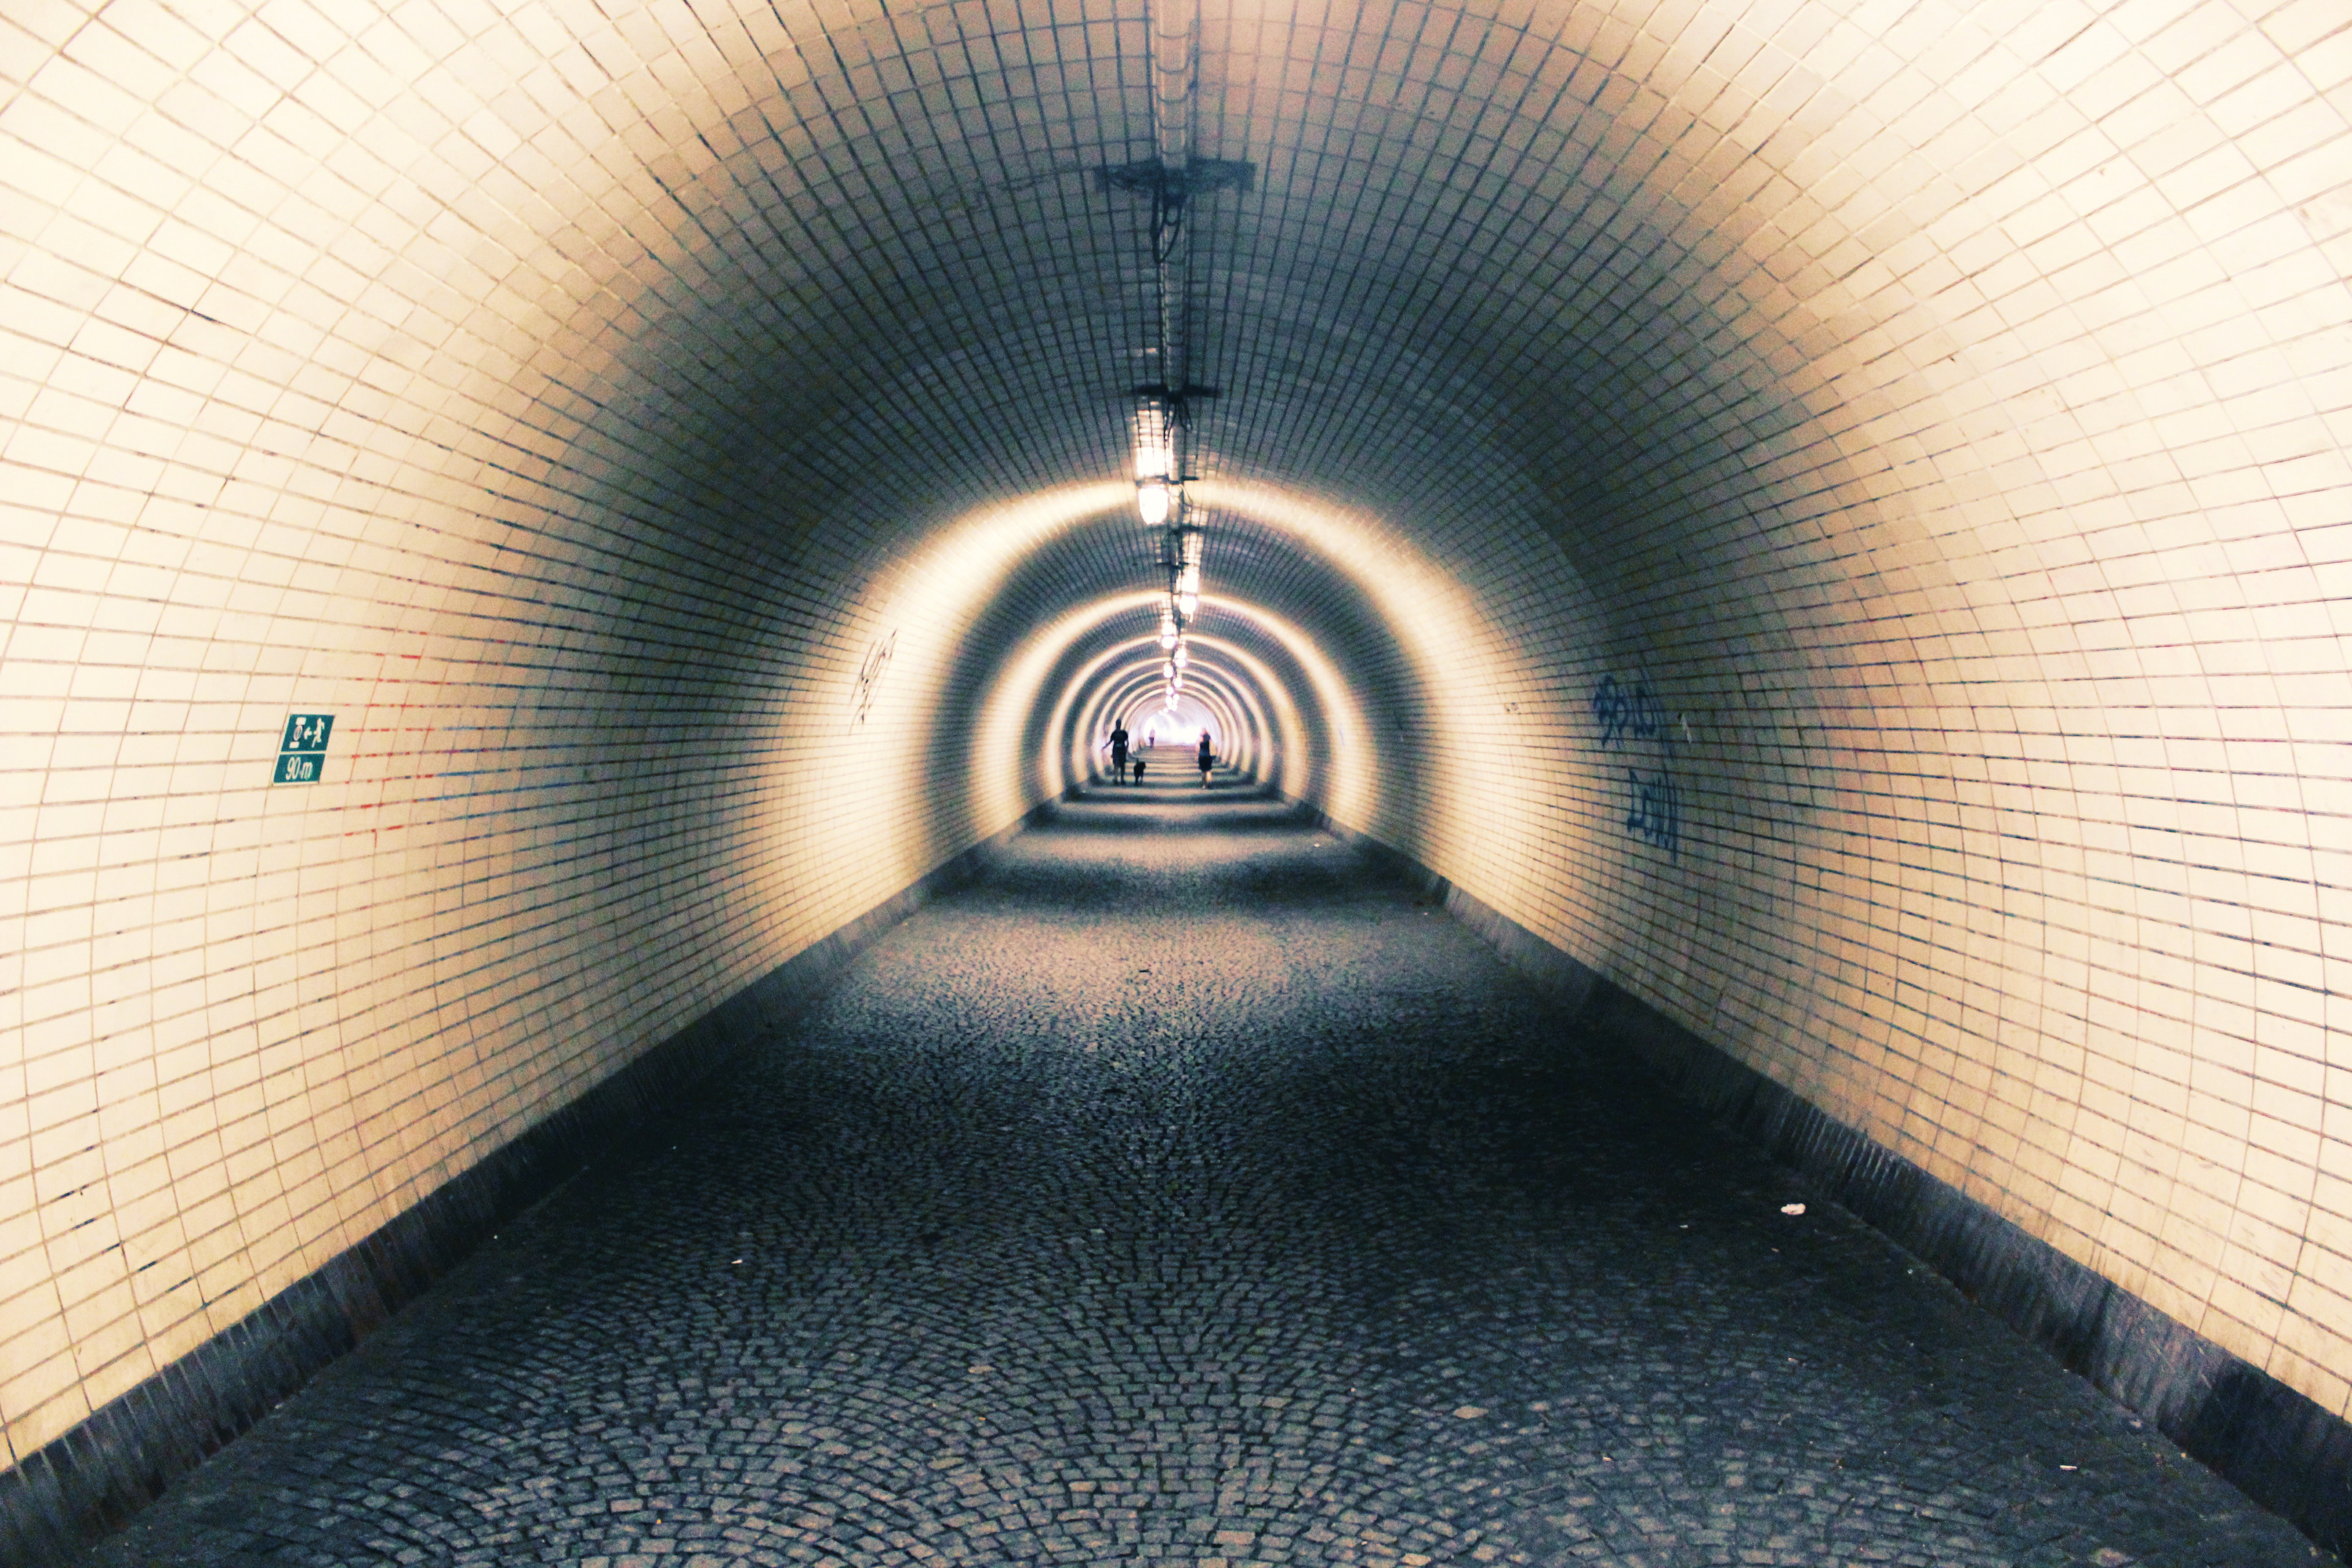
tunnel, infrastructure, architecture, symmetry, subway, line, arch, thoroughfare, road, building, walkway, brick